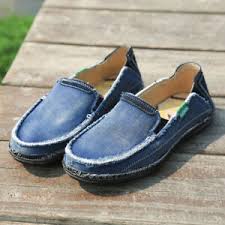
Label: Boat